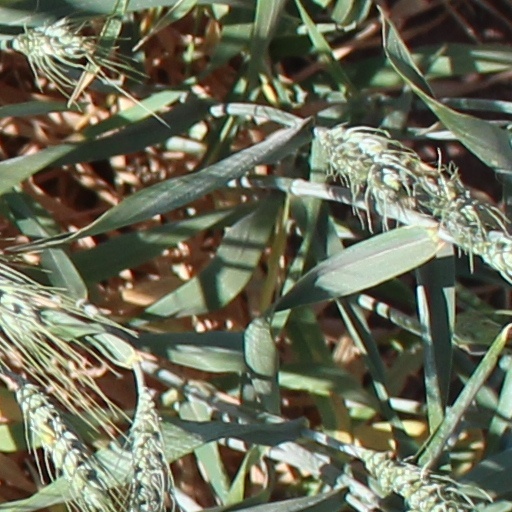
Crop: wheat